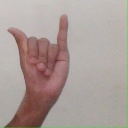
अक्षर: य